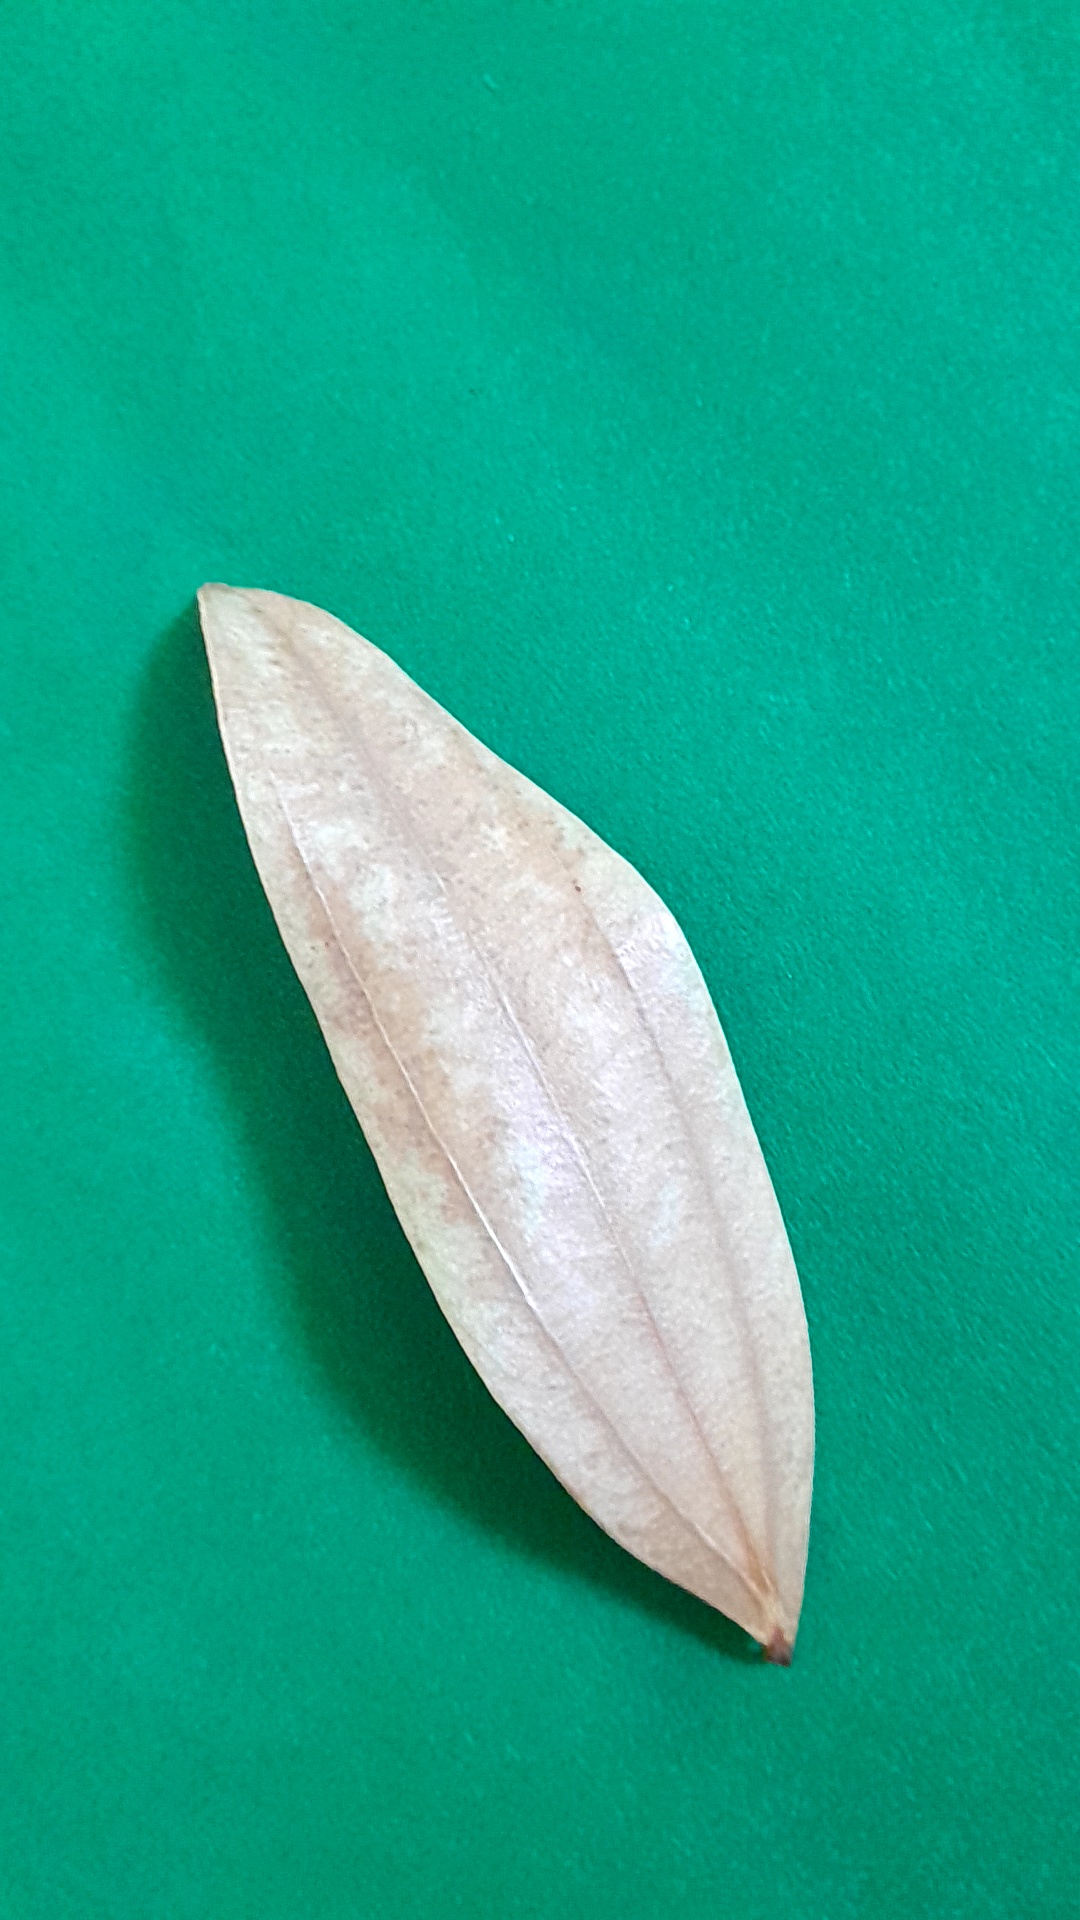
Label: Dry Leaf